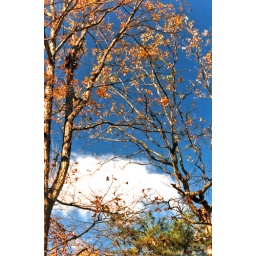
blue sky in autumn.jpg